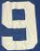
Number: 9